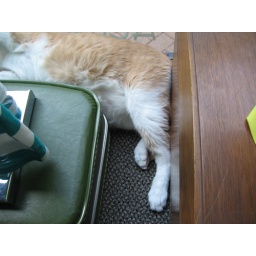
There is a cat that lives in this shop and he was mushed up in the window display napping.